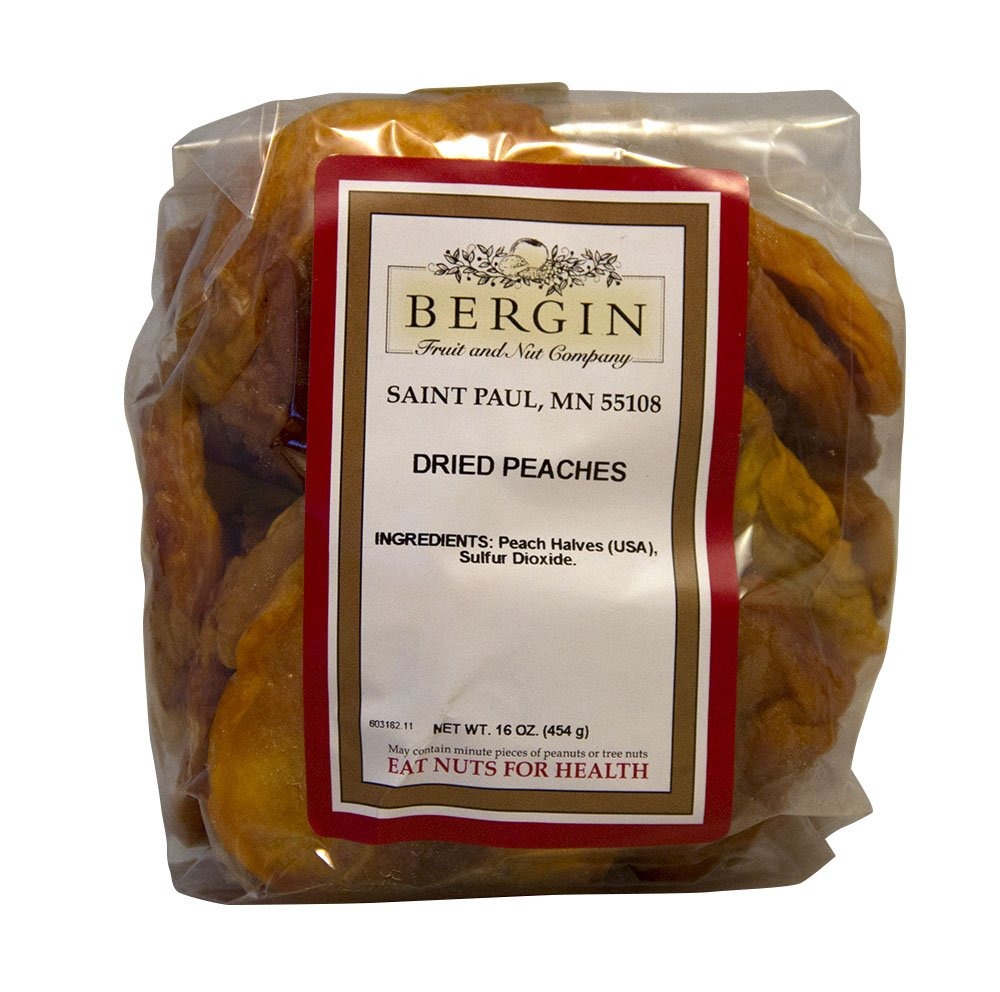
Item Name: Bergin Nut Company Peaches Dried, 16-Ounce Bags (Pack of 3)
Bullet Point 1: USDA certified organic
Bullet Point 2: May contain traces of nuts
Bullet Point 3: Ready to eat
Bullet Point 4: Pack of 3 1-pound bags
Product Description: <b>Bergin Nut Company Peaches Dried, 16-Ounce Bags </b><br><br><br>
Value: 48.0
Unit: Ounce

Price: 17.42